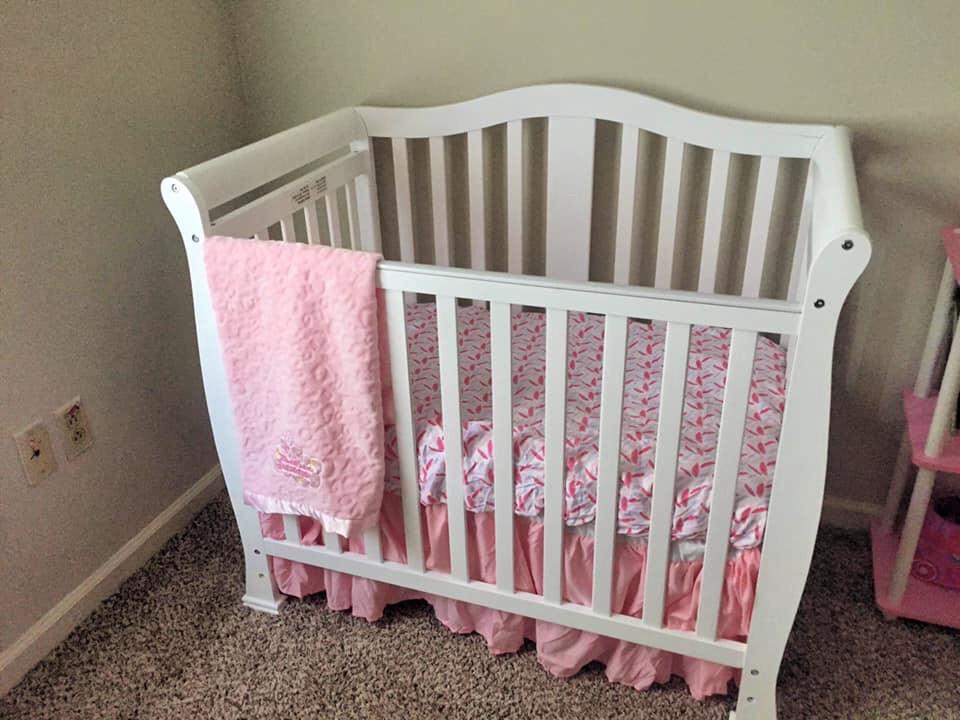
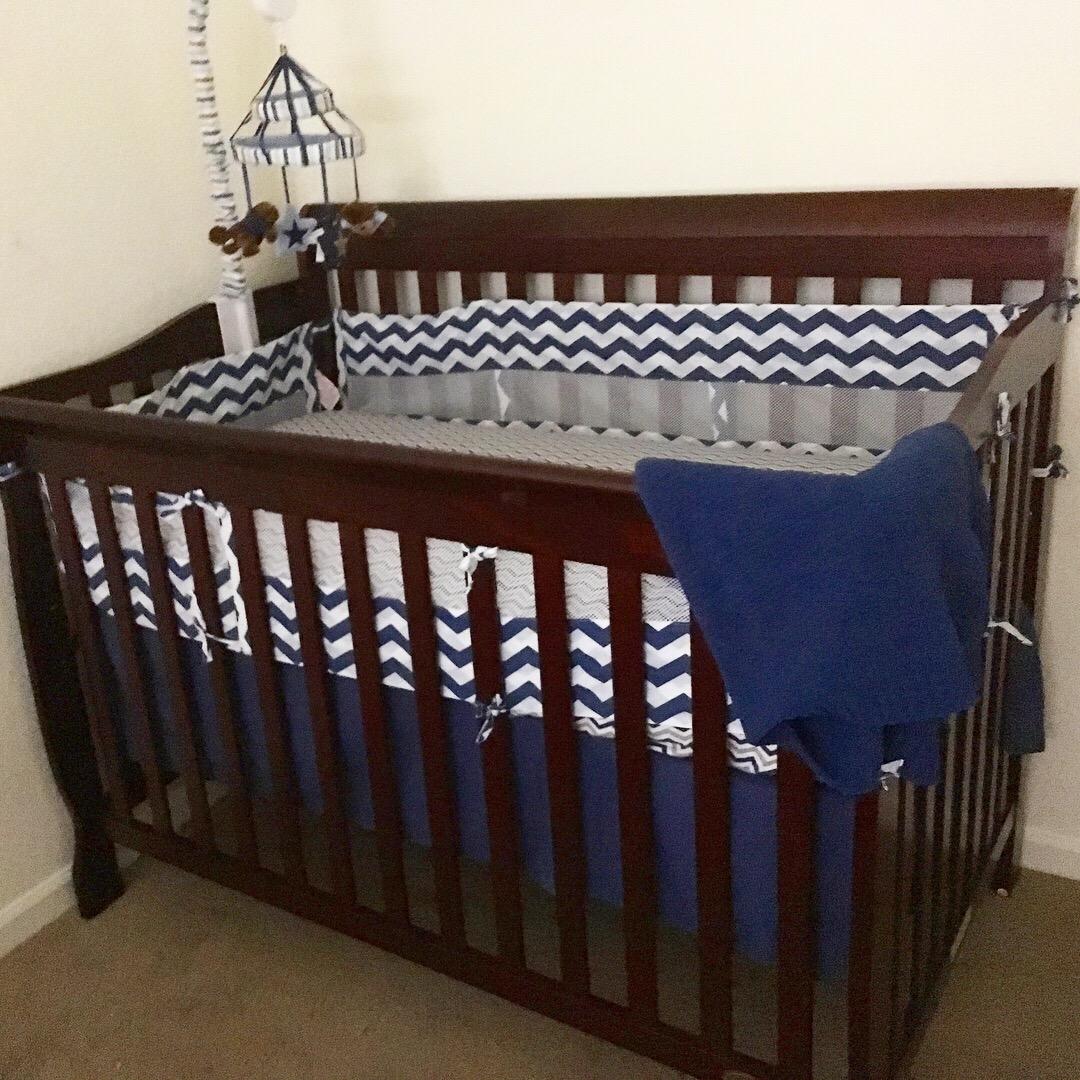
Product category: products_crib
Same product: no